Tyson Ross

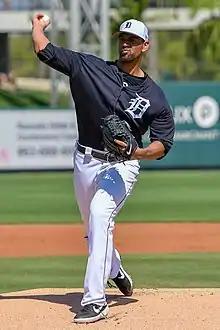
Ross with the Detroit Tigers in 2019

Tyson William Ross (born April 22, 1987) is an American former professional baseball pitcher. He played in Major League Baseball (MLB) for the Oakland Athletics, San Diego Padres, Texas Rangers, St. Louis Cardinals, and Detroit Tigers. Ross was drafted by the Athletics in the 2nd round of the 2008 MLB Draft. He made his MLB debut in 2010 and was an MLB All-Star in 2014.